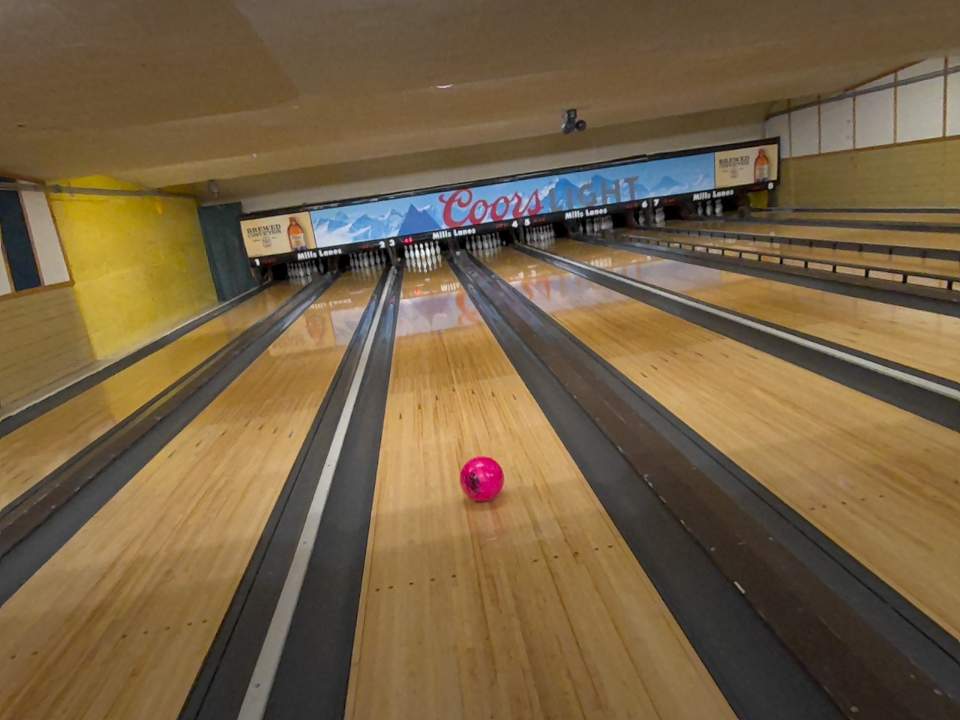
Object: bowling_ball